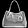
Label: Bag